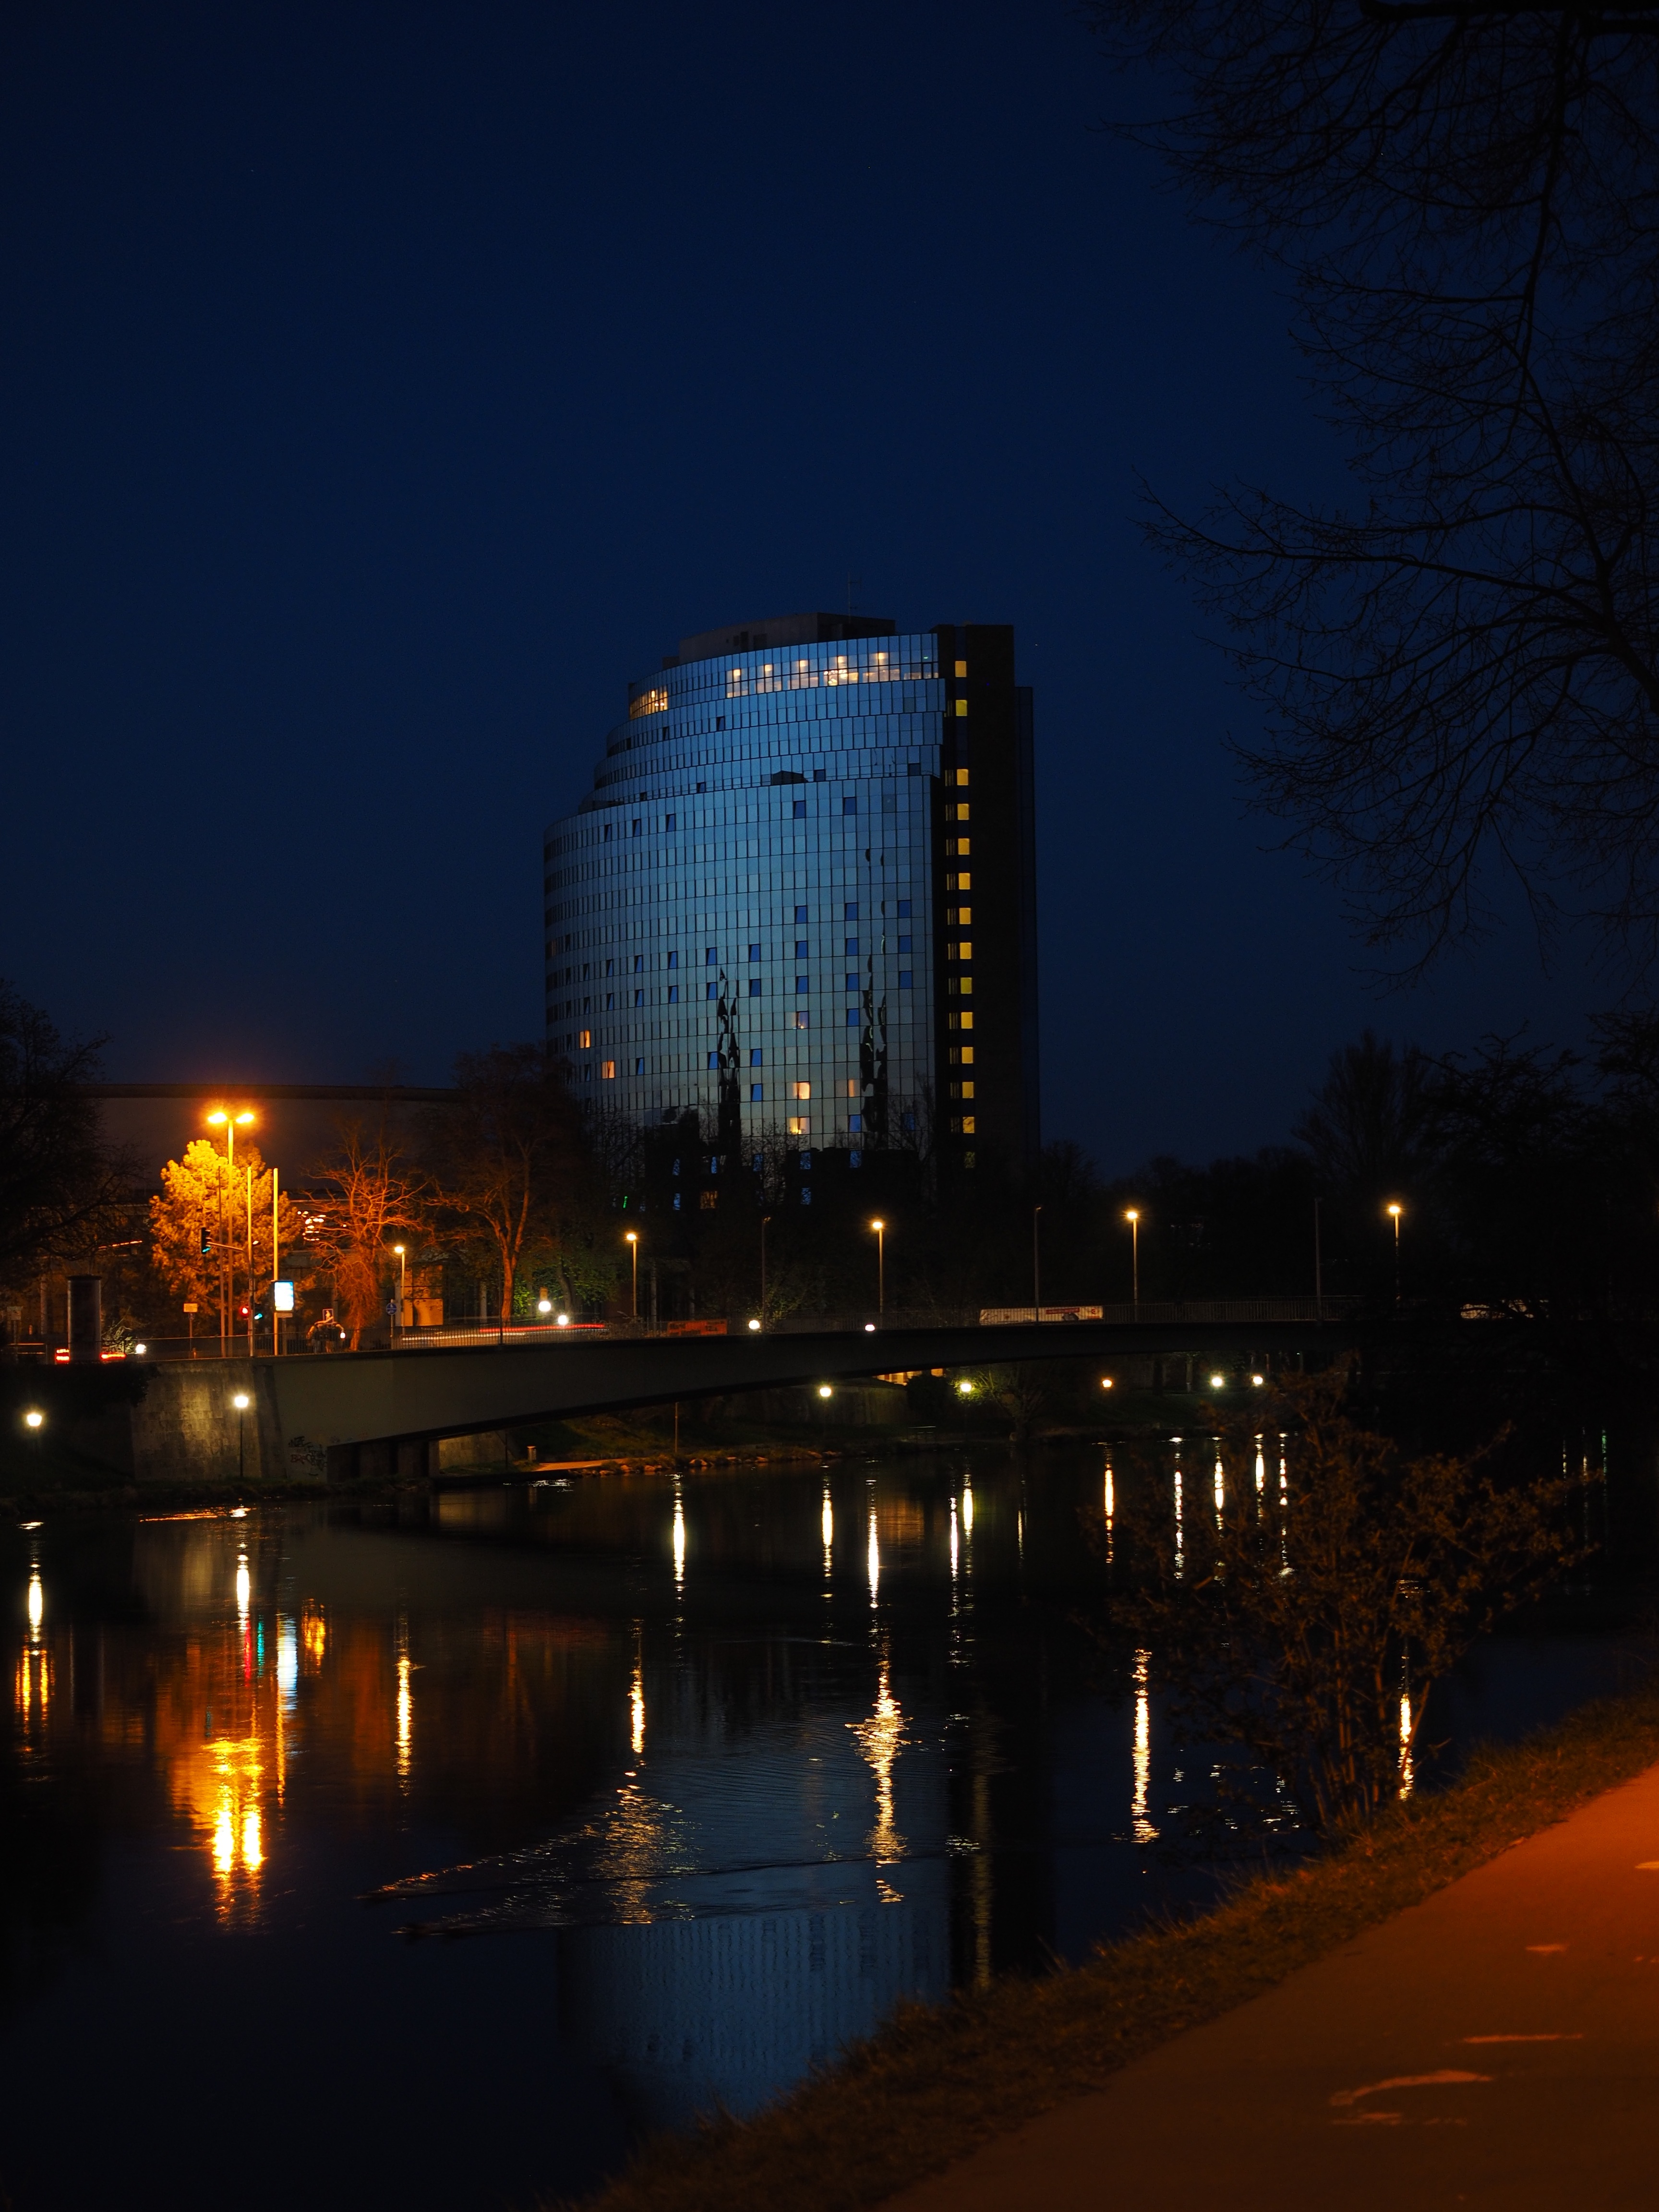
light, architecture, sunset, skyline, night, morning, building, dawn, city, home, skyscraper, river, cityscape, downtown, dusk, evening, reflection, landmark, facade, darkness, street light, lighting, at night, danube, hotel, maritime, mirroring, metropolis, ulm, urban area, human settlement, metropolitan area